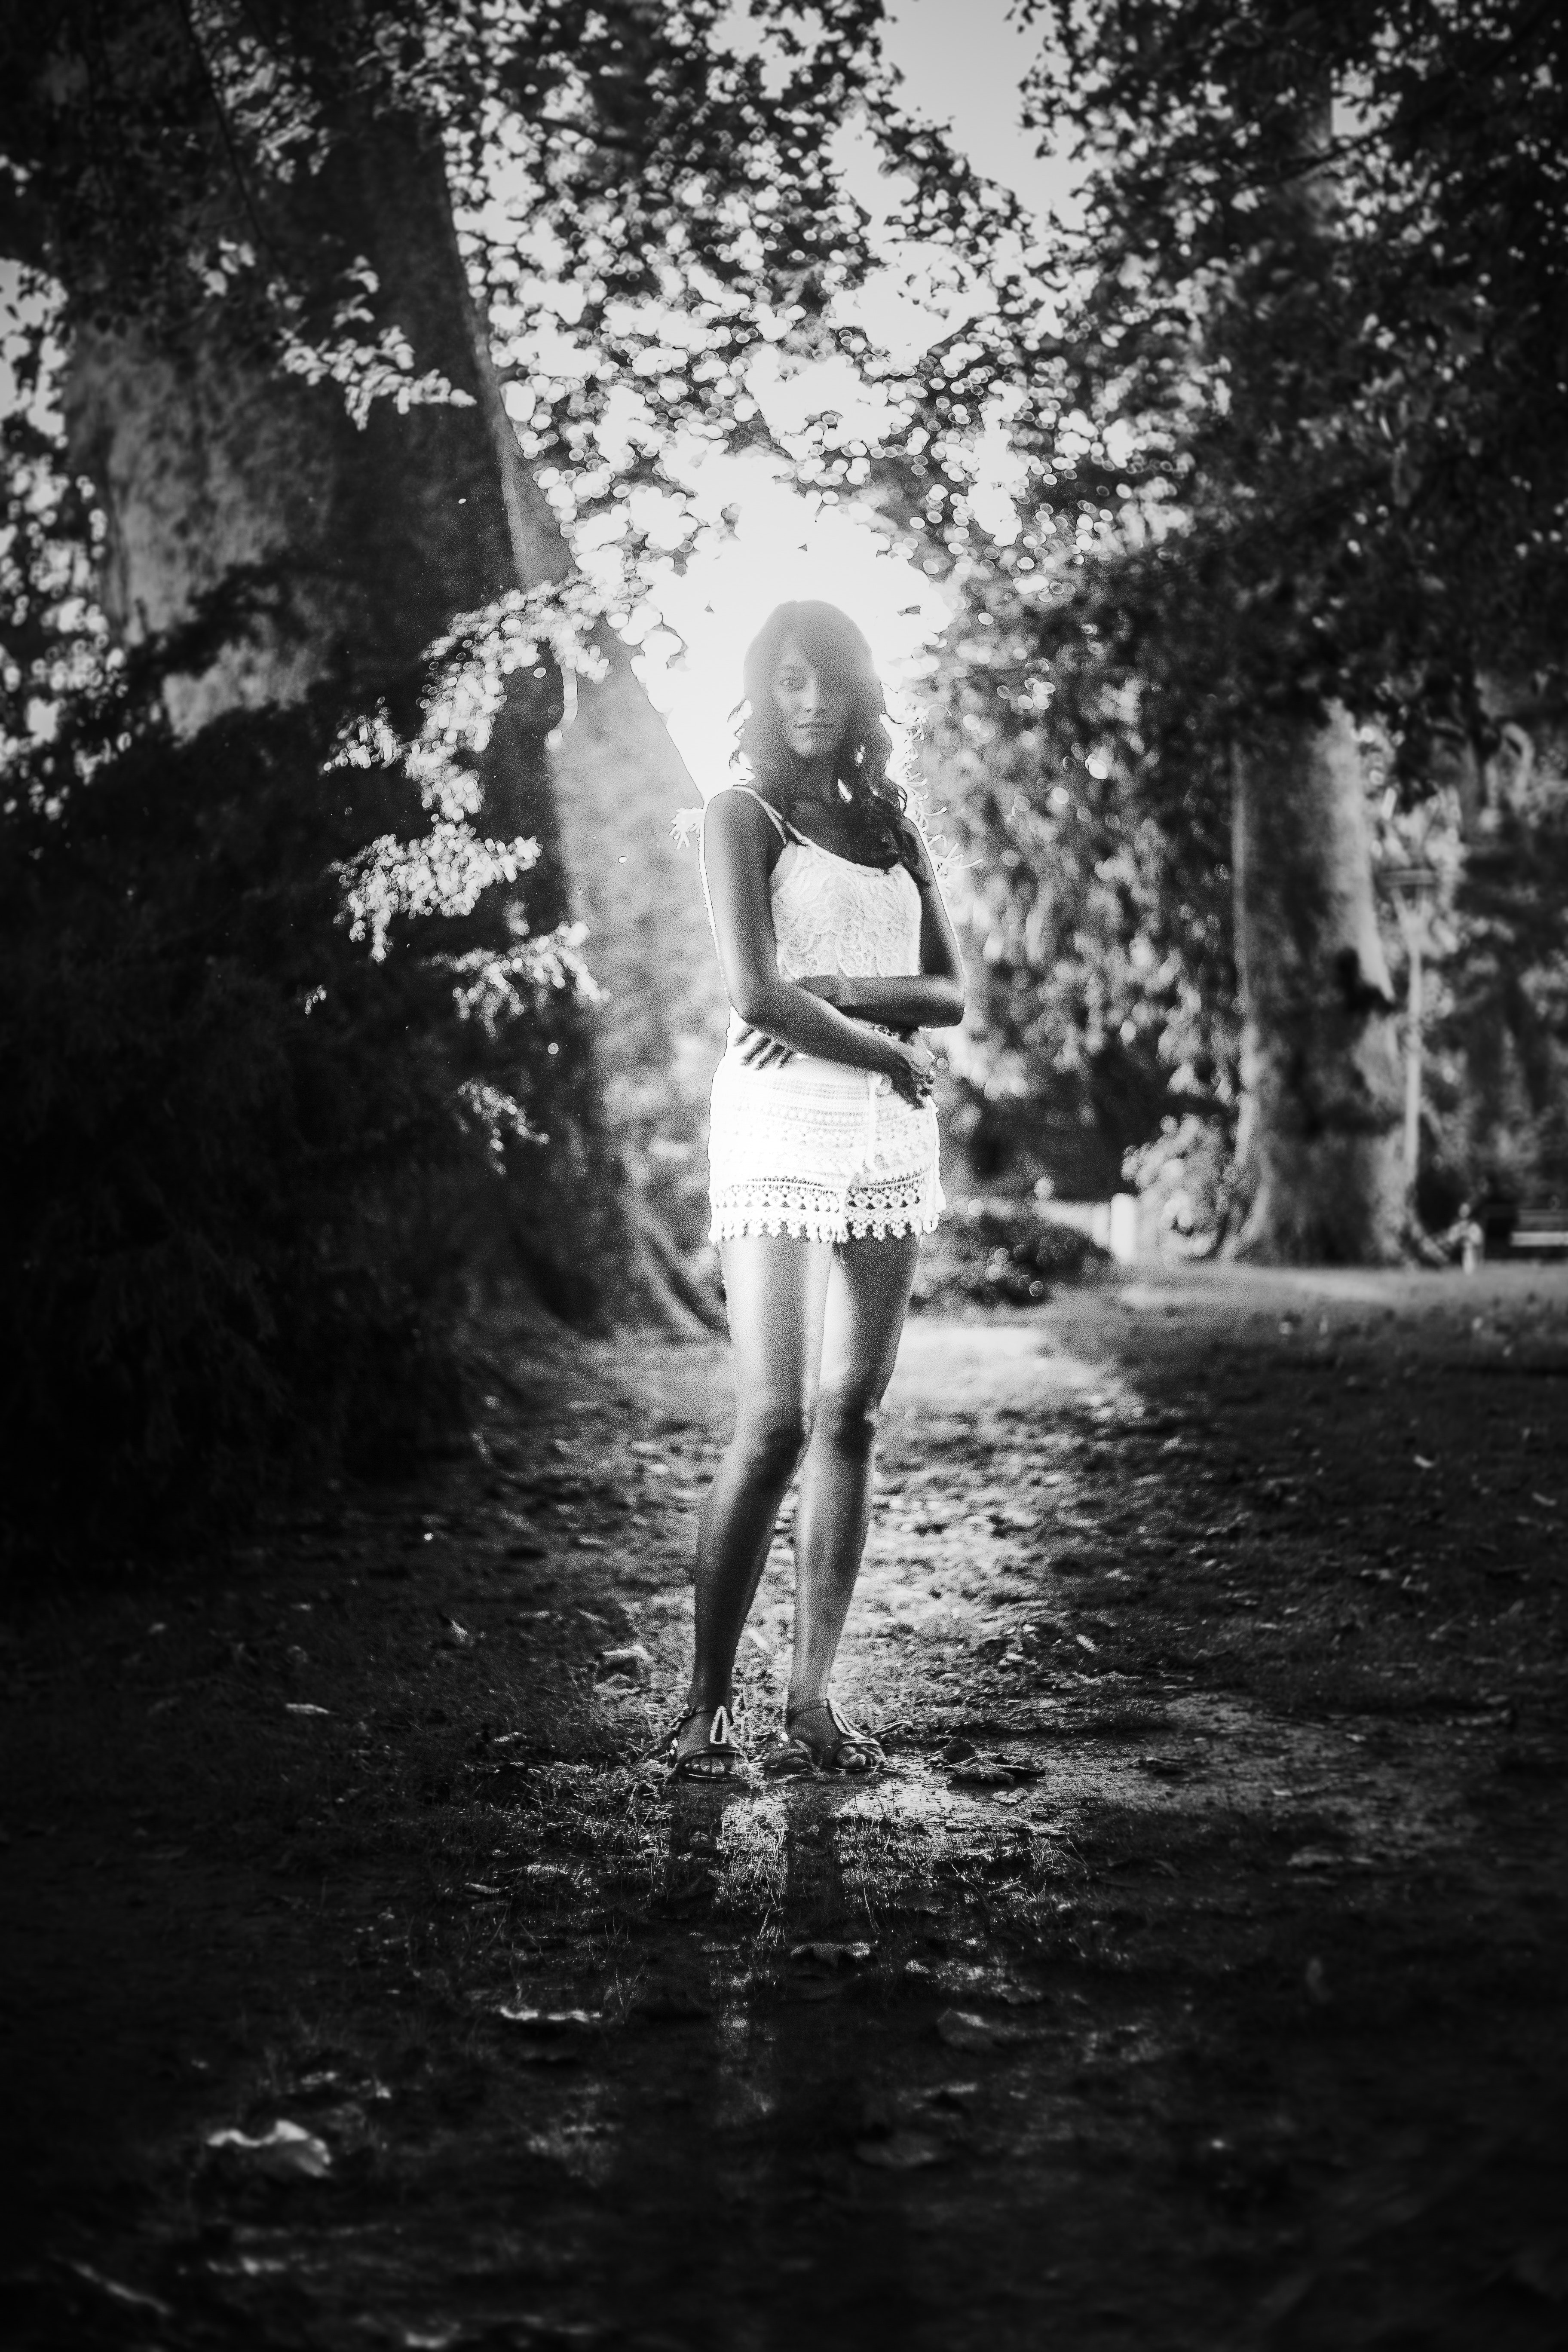
People in nature, photograph, nature, black and white, black, white, water, monochrome photography, natural environment, tree, beauty, light, monochrome, standing, photography, forest, sunlight, grass, photo shoot, woodland, plant, branch, darkness, portrait photography, stock photography, reflection, portrait, style, flash photography, human leg, shadow, water feature, stream